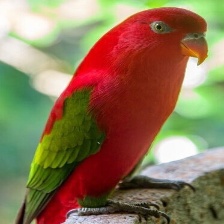
Species: CHATTERING LORY
Scientific name: LORIUS GARRULUS
ImageNet parent category: lorikeet